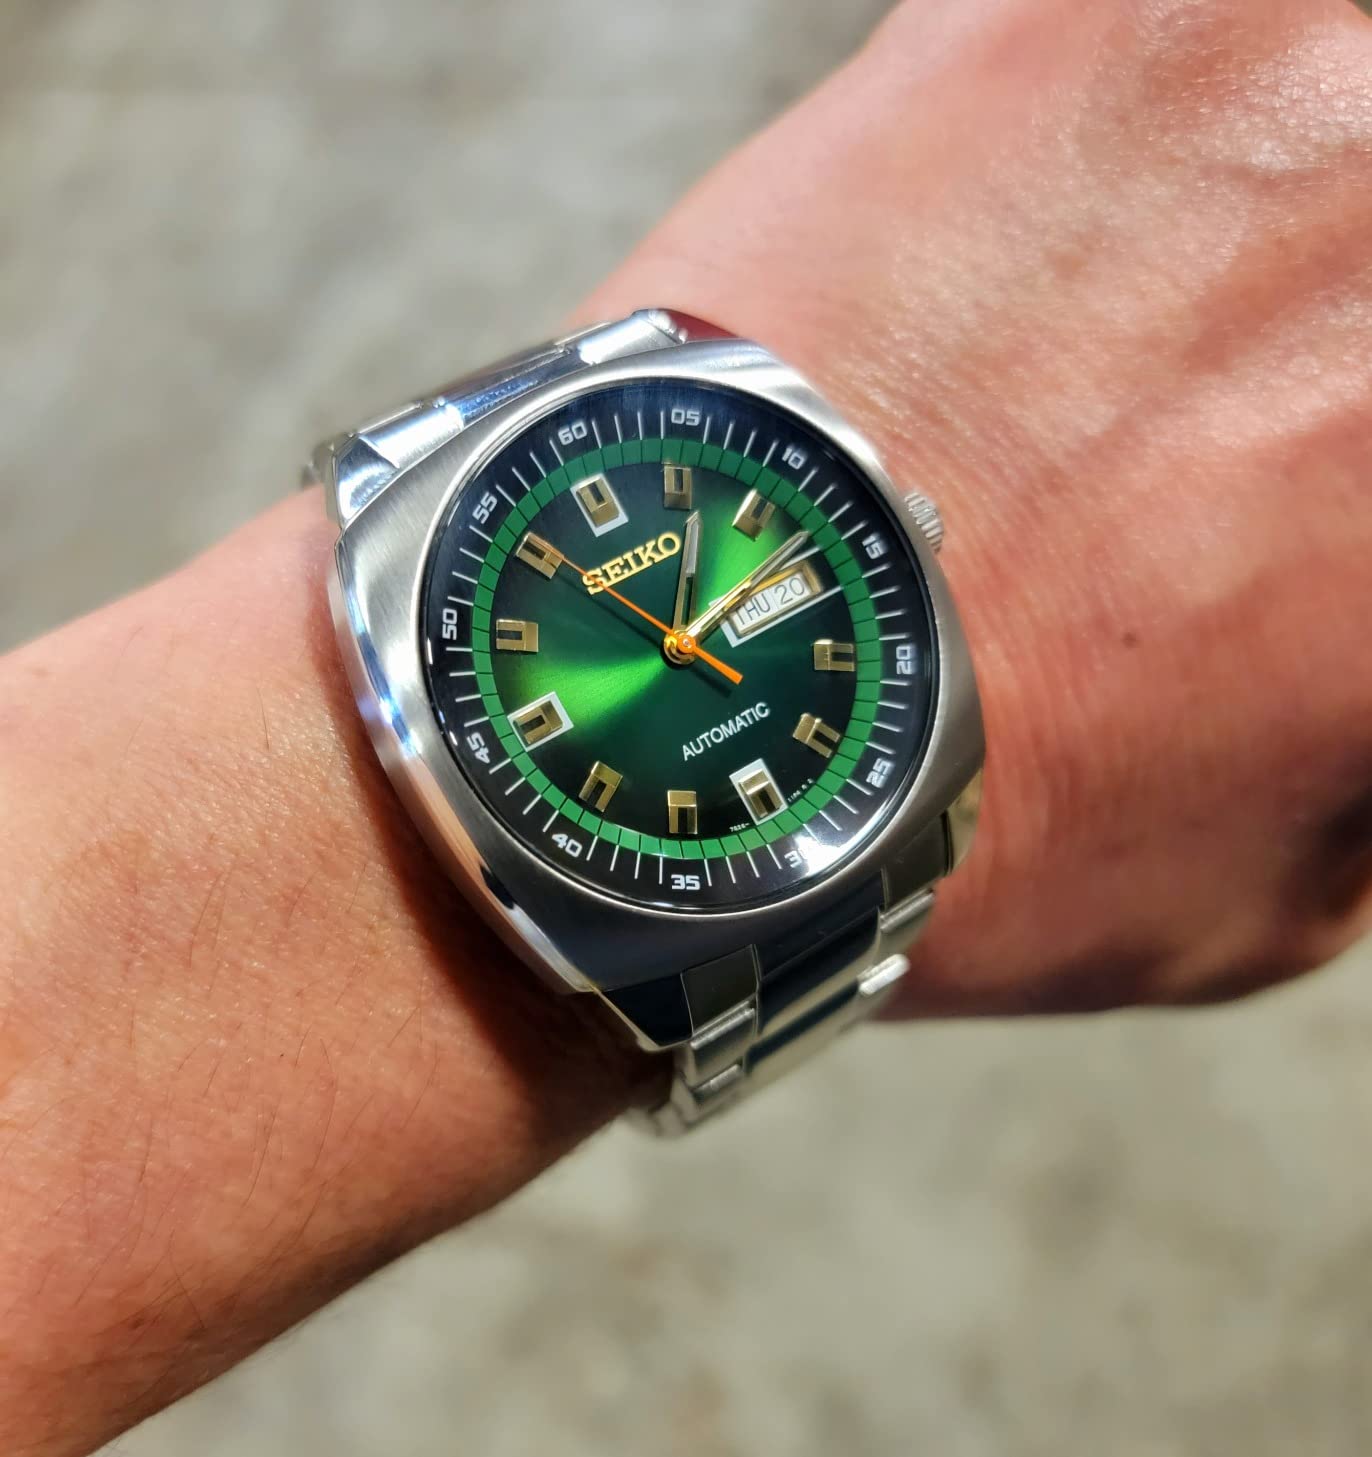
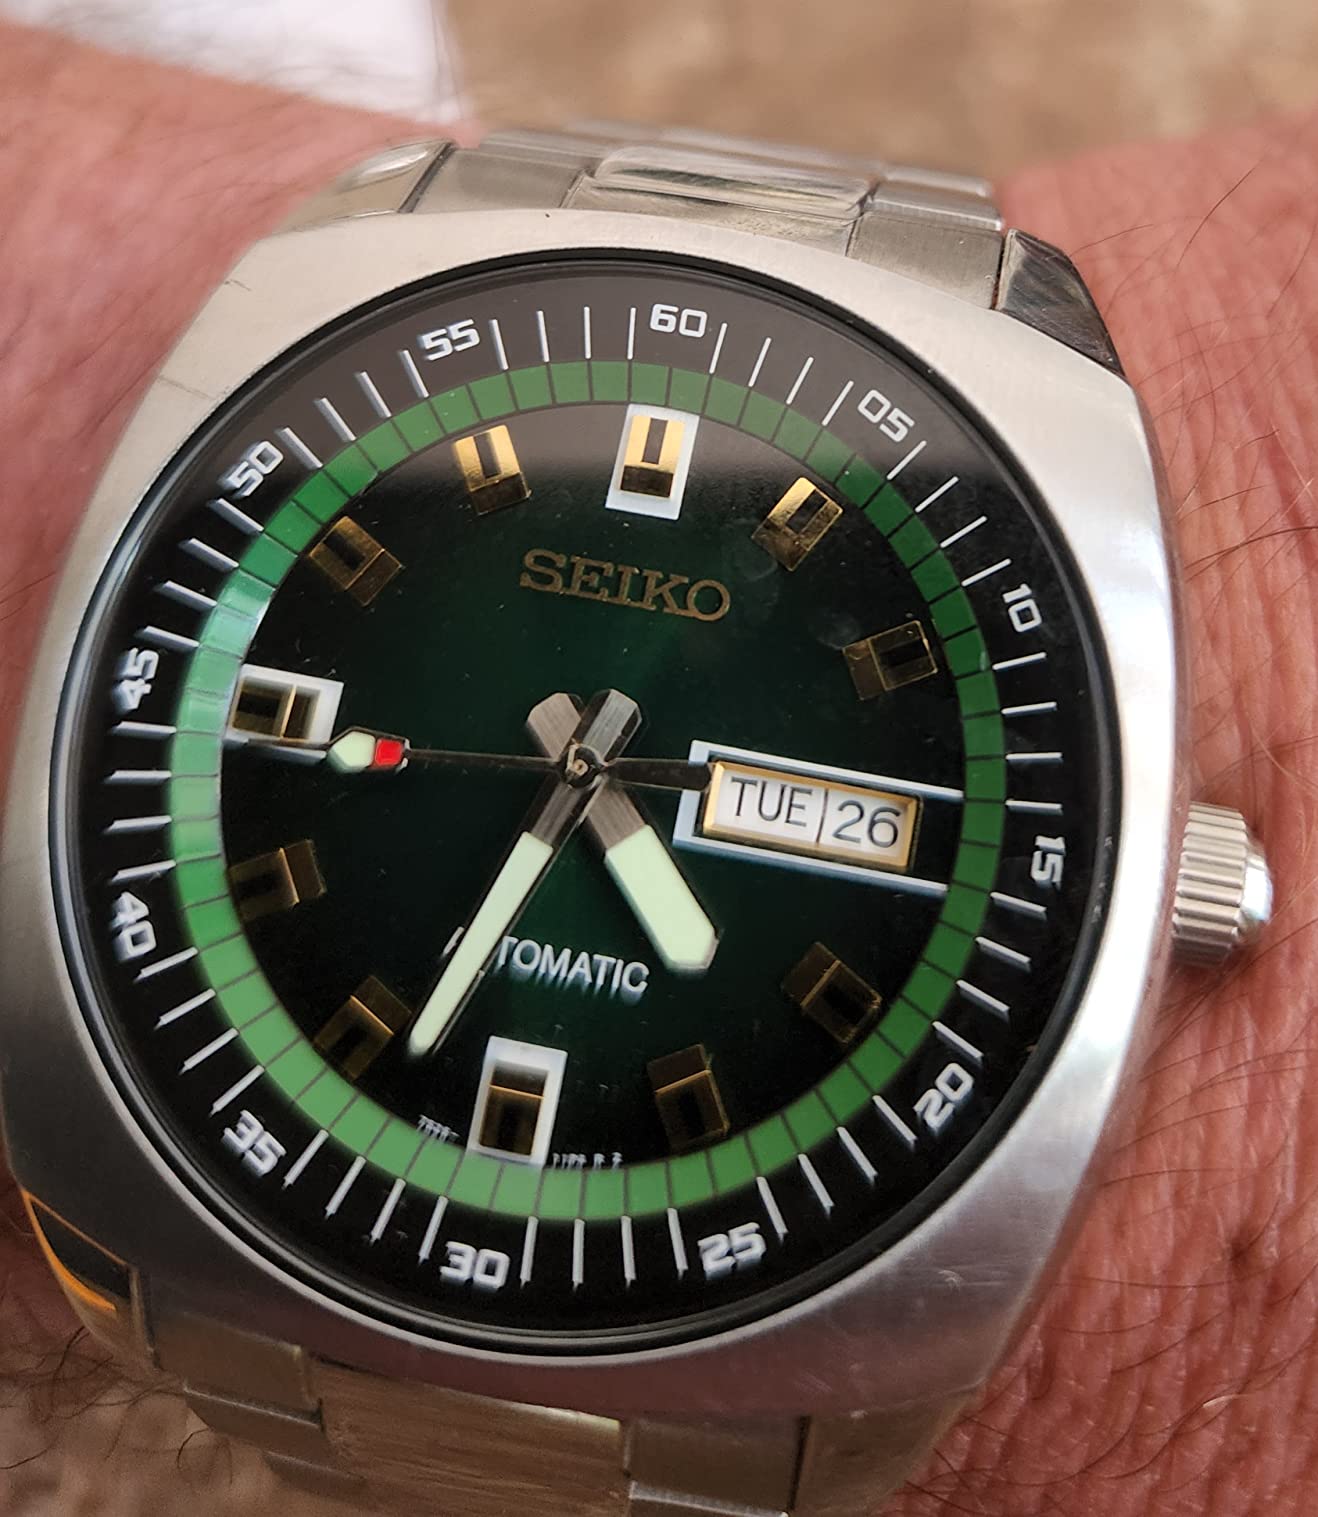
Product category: accessories_watch
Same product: yes